Answer in natural language. Consider the 3D positions of the objects in the scene and not just the 2D positions in the image. Is the centerpoint of  Doorway (highlighted by a red box) at a higher height than black colour countertop lx (highlighted by a blue box)? Choose between the following options: yes or no
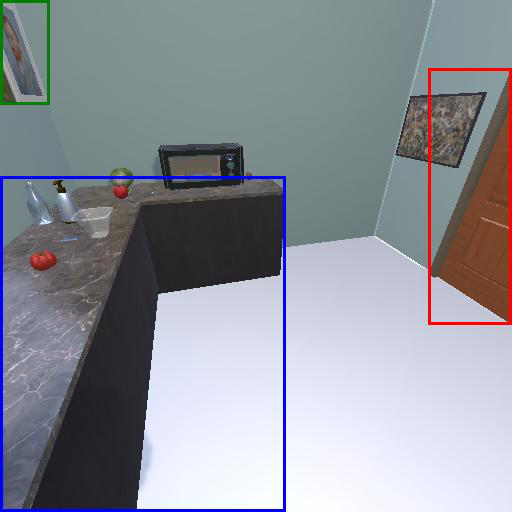
<answer>no</answer>